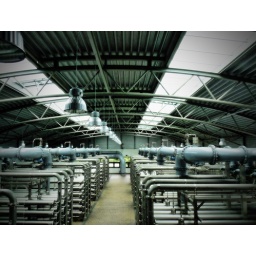
Membranfilter in der Trinkwasseraufbereitungsanlage in Roetgen&lt;i&gt;Membrane filters in the water treatment plant in Roetgen (Germany)&lt;/i&gt;